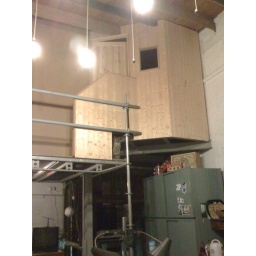
a box in the sky